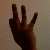
The image shows a hand gesture representing the number 9 in Indian Sign Language.